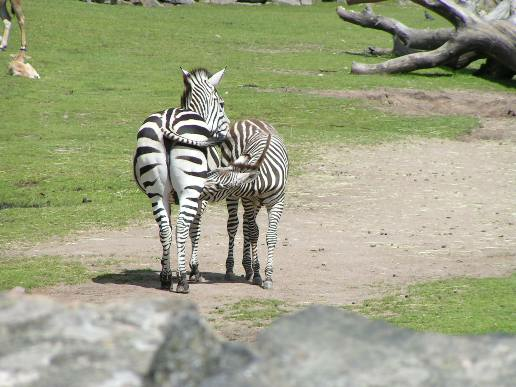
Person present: No